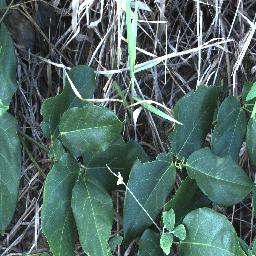
Label: negative